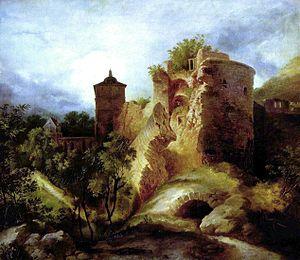
Bien que la ville ait été mentionnée pour la première fois dans un document officiel en 1196, l'histoire d'Heidelberg est cependant beaucoup plus ancienne et remonte à l’époque des Celtes et des Romains. Le château est apparu au XIIIᵉ siècle. Heidelberg a ensuite été méthodiquement aménagée et elle est devenue la résidence des comtes palatins du Rhin. C’est ainsi que la ville a connu la prospérité, en tant que capitale du Palatinat du Rhin, durant environ 500 ans. L’université de Heidelberg a été fondée en 1386, ce qui fait d’elle la plus ancienne université d’Allemagne. En 1693, lors de la guerre de Succession Palatine, les troupes françaises ont détruit Heidelberg. La ville a été reconstruite dans un style baroque d’après des plans datant du Moyen Âge. En 1720, la résidence des Princes-Électeurs palatins a été transférée de Heidelberg à Mannheim. En 1803, le pays de Bade a acquis Heidelberg. Au XIXᵉ siècle, des poètes et des penseurs qui ont séjourné dans la ville l’ont nommée « ville du romantisme ». Heidelberg est devenue une des villes universitaires les plus importantes et une destination de voyage appréciée.